Exhibition Road

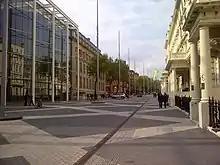
Exhibition Road following opening of shared space scheme during 2012

Exhibition Road is a street in South Kensington, London which is home to several major museums and academic establishments, including the Victoria and Albert Museum, the Science Museum and the Natural History Museum.